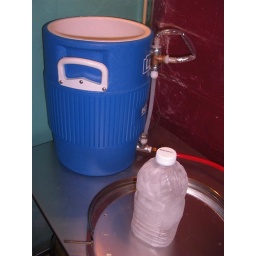
Ice water in the reservoir (same as my mash tun). + half gallon frozen juice bottle